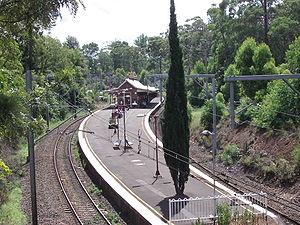
Dans le domaine ferroviaire, on parle de quai central lorsque la montée et la descente de voyageurs se fait sur une même plateforme encadrée des deux voies de circulation des trains.